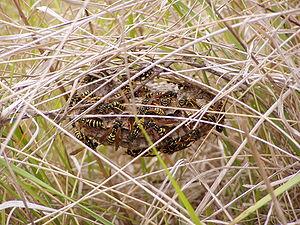
Polistes est le plus grand genre de guêpes sociales avec plus de 300 espèces et sous-espèces identifiées. Elles sont présentes sur toute la Terre.